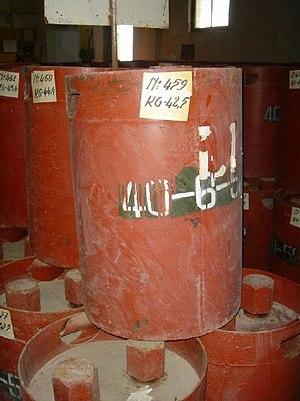
L’Albanie possédait durant la guerre froide de stocks d’armes de destruction massive. Elle disposait au total de 16 678 kilogrammes d'armes chimiques. Aujourd'hui, toutes ces armes chimiques ont été détruites.